What Men Talk About

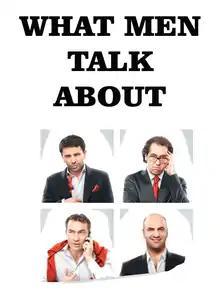

What Men Talk About (Russian: О чём говорят мужчины) is a 2010 Russian comedy written and directed by Dmitriy Dyachenko, filmed in the genre of road movie based on the Russian play "Conversations middle-aged men have about women, movies and aluminum forks" with the participation of the actors of the comic theatre "Quartet E". "What Men Talk About" is the third film adaptation of the theatre "Quartet". After a successful theatrical release, "What Men Still Talk About" was announced. In April 2010, the film began licensing issued on DVD by The Mystery of Sound.